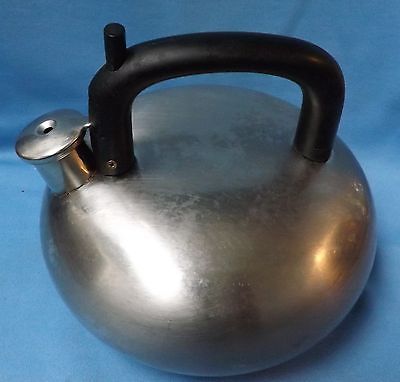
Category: kettle